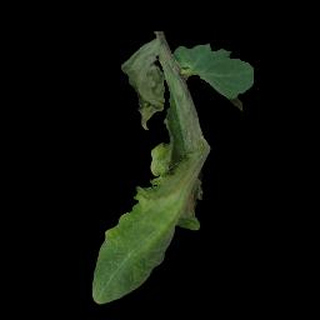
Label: tomato_late_blight